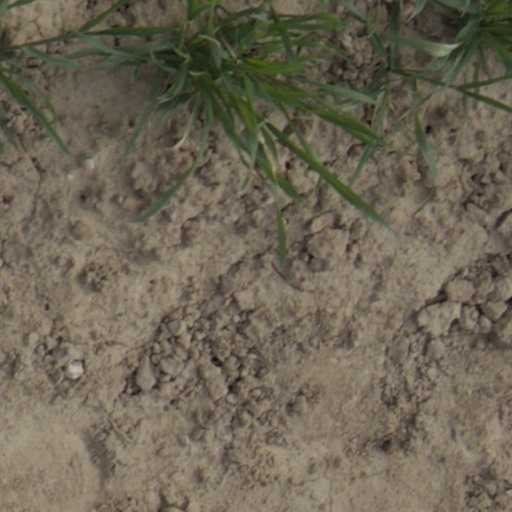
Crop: wheat